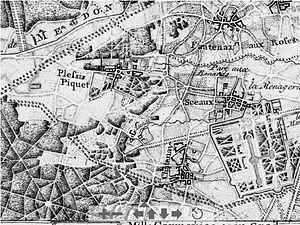
carte avec le Plessis, Aunay, châtenay et sceaux 1751
Le Val d'Aulnay est une partie de Châtenay-Malabry à la frontière avec Le Plessis-Robinson, autour de l'ancien hameau d'Aulnay. Au creux du vallon coule le ru d'Aulnay.
Le Plessis-Robinson est une commune française du département des Hauts-de-Seine en région Île-de-France, dans l'arrondissement d'Antony, au sud-ouest de Paris.
Châtenay-Malabry est une commune française dans le département des Hauts-de-Seine en région Île-de-France. Jusqu'en 1968, Châtenay-Malabry faisait partie du département de la Seine.